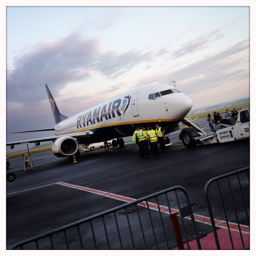
a large air plane at an air port run way
Looking out at officials in front of an airplane on the tarmac
An airplane parked in an airport apron area with various people standing in front of it.
A large jet sitting on top of an airport runway.
some people standing in front of an airplane